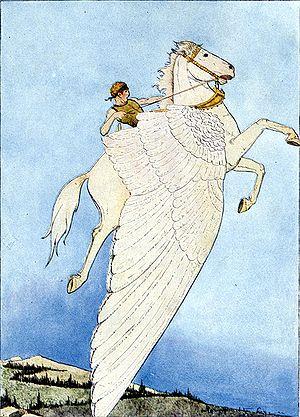
Pégase est un cheval ailé divin, l'une des créatures fantastiques les plus célèbres de la mythologie grecque. Généralement blanc, ayant pour père Poséidon, Pégase naît avec son frère Chrysaor du sang de la Gorgone Méduse, lorsqu'elle est décapitée par le héros Persée. D'après les poètes gréco-romains, il monte au ciel après sa naissance et se met au service de Zeus, qui le charge d'apporter les éclairs et le tonnerre sur l’Olympe.
La symbolique du cheval est l'étude de la représentation du cheval dans la mythologie, les religions, le folklore populaire, l'art, la littérature et la psychanalyse en tant que symbole, dans sa capacité à désigner, à signifier un concept abstrait, au-delà de la réalité physique de l’animal quadrupède. De nombreux rôles et des dons magiques s'associent au cheval à toutes les époques et dans toutes les régions du monde où des populations humaines se sont trouvées en contact avec lui, faisant du cheval l'animal le plus symboliquement chargé, avec le serpent.
Une monture, appelée aussi animal de monte ou bête de selle, est un animal domestique utilisé par l'Homme comme animal de travail, destiné à être monté par une ou plusieurs personnes dans le but de se faire transporter. Étant un type de bête de somme particulier, il s'agit le plus souvent d'un quadrupède qui possède des caractéristiques différentes des animaux de charge et des animaux de trait. L'étymologie de « monture » dérive du verbe monter avec le suffixe -ure.
Cette liste regroupe les créatures légendaires, c'est-à-dire des créatures dont l’existence a été l’objet de croyances passées ou actuelles.